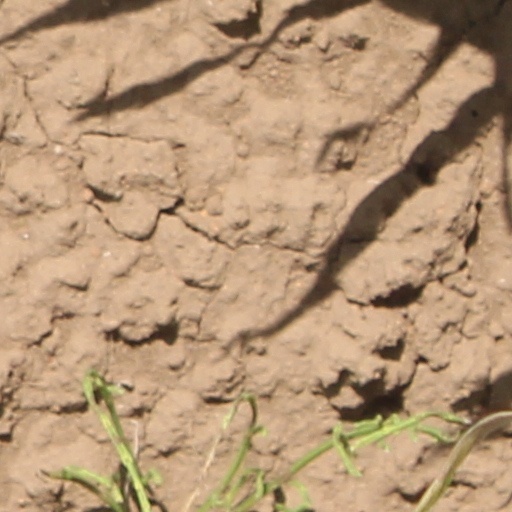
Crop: wheat